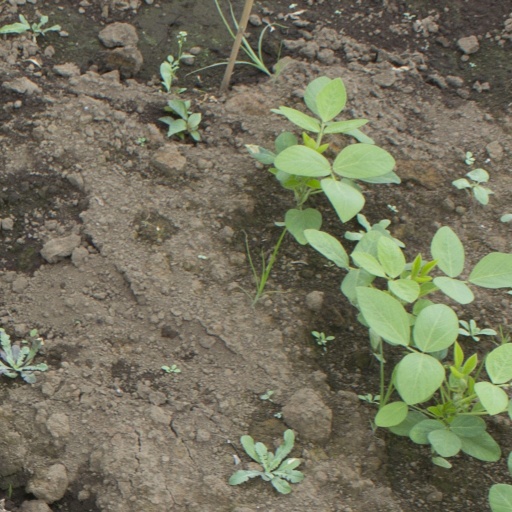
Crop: soybean